Edwin Musick

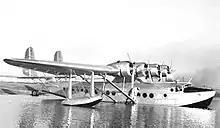
"Samoan Clipper" at Alameda (1937)

Musick also commanded the first commercial trans-Pacific flight, carrying mail to the Philippines; the Martin M-130 "China Clipper" departed from Alameda on November 21, 1935, and landed in Manila on November 29, 6 days, 7 hours, and 40 minutes later, logging nearly 60 hours of flight time. The aircraft flew the trans-Pacific route surveyed in the four earlier flights, with stops in Honolulu, Midway, Wake, and Guam. Compared to the first survey flight, the initial leg to Honolulu was slowed by strong headwinds and arrived after 21 hours, 13 minutes of flight time. "China Clipper" returned to Alameda on December 6.